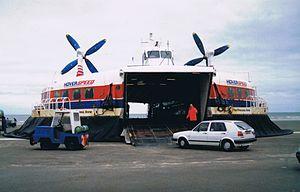
Le Saunders-Roe Nautical 4 est un aéroglisseur, également connu sous le nom d'aéroglisseur de classe Mountbatten.
Saunders-Roe est un constructeur aéronautique britannique disparu.